Grace Episcopal Church (Mount Meigs, Alabama)

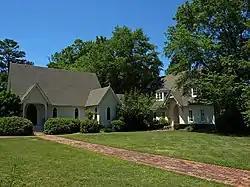
Grace Episcopal in 2009

Grace Episcopal Church is a historic Episcopal church in Mount Meigs, Alabama. The Carpenter Gothic structure was built in 1892. The building was placed on the Alabama Register of Landmarks and Heritage on January 29, 1980, and the National Register of Historic Places on February 19, 1982.